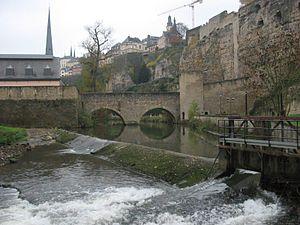
Rivière Alzette à Luxembourg ville
L’Alzette est une rivière franco-luxembourgeoise et un affluent en rive droite de la Sûre, donc un sous-affluent du Rhin par la Moselle.